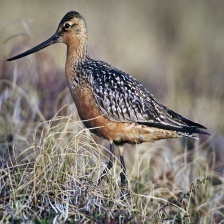
Species: BAR-TAILED GODWIT
Scientific name: LIMOSA LAPPONICA